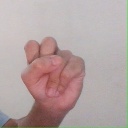
अक्षर: स